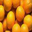
Label: orange